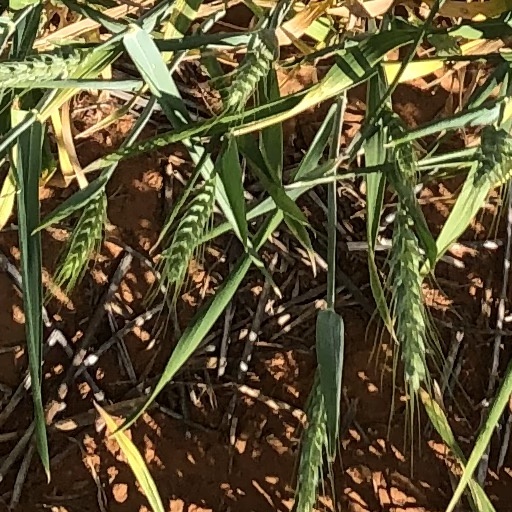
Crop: wheat